Hudson Bay expedition (1686)

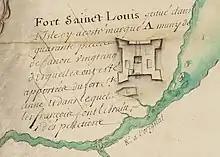
Moose Fort, (now Moose Factory) known as Fort St-Louis, after its capture by troops under Pierre de Troyes in 1686; it was recaptured by the British ten years later

Leaving 40 of his men to guard the fort, De Troyes led the rest toward Rupert House, northeast across James Bay. Once again they attacked a sleeping garrison, gaining access to the fort via a ladder that had been left propped against one of the fort's walls. They also acquired the HBC ship "Craven", which had transported Governor Bridgar from Moose Factory. De Troyes brought the captives taken to Moose Factory, and sent d'Iberville and the "Craven", carrying heavy guns loaded from Rupert House, to attack Fort Albany on the west side of the Bay.